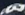
Number: 3